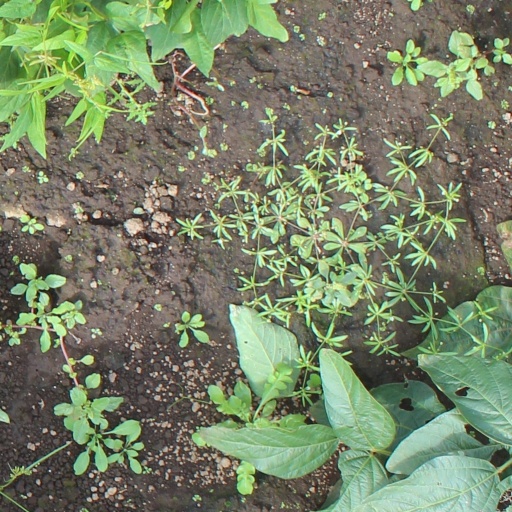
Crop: soybean